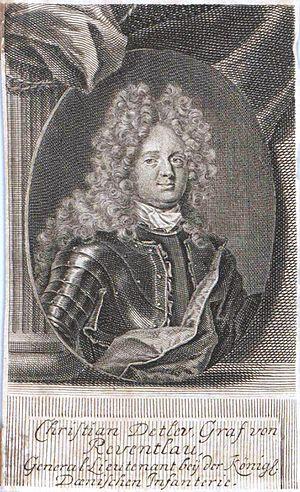
Christian Detlev von Reventlow, comte de Reventlow, né le 21 juin 1671 et mort le 1ᵉʳ octobre 1738 est un militaire et diplomate danois des XVIIᵉ et XVIIIᵉ siècles.